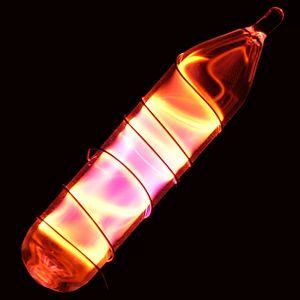
On dénombre 118 éléments chimiques ayant été observés, dont seulement 90 qui se rencontrent dans le milieu naturel.